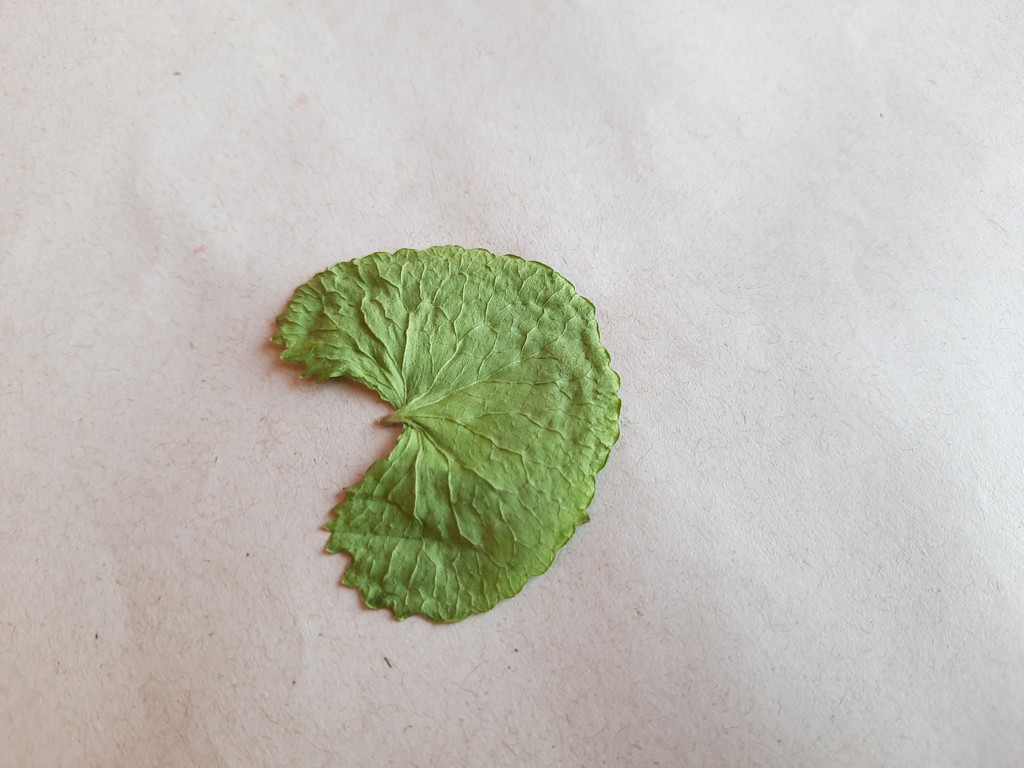
Label: Dried